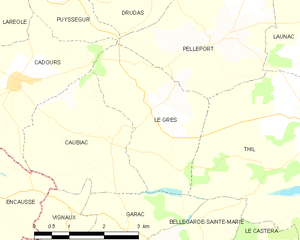
Le Grès est une commune française située dans le département de la Haute-Garonne en région Occitanie.